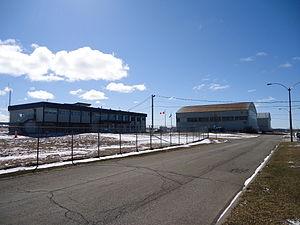
Aéroport et hangars de Rimouski.